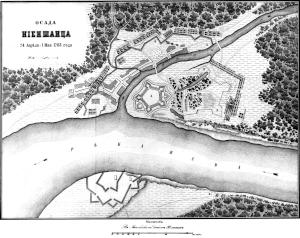
Nyenskans / Forgængere
Nyenskans 1703.
Nyenskans var en svensk fæstning opført som støttepunkt i forsvaret af Ingermanland, beliggende ved Nevas udløb i Finske bugt. Den lå på et næs, som dannedes der, hvor den lille å Okhta flyder ud i Neva. I tilknytning til fæstningen byggedes byen Nyen. Rester af befæstningen kan endnu ses på Nevas nordøstlige strand efter passage af broen i Nevskij Prospekts østre del.